WKVB (FM)

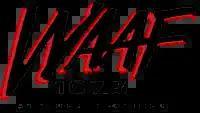
WAAF logo from 2017 to 2020, reflecting its simulcasts on the HD2 channels of WEEI-FM and WWBX

On February 18, 2020, Entercom announced that WAAF would be sold to the Educational Media Foundation for $10.75 million. Under a network affiliation agreement signed on February 14, the station would join EMF's K-Love network on February 22. Entercom would still provide two hours of programming for the station on Sunday mornings, so as to satisfy U.S. Federal Communications Commission-mandated public affairs requirements. This agreement ended WAAF's 50-year run as a rock station; Entercom's press release regarding the sale stated that "WAAF"-branded rock programming would continue to air on the second HD Radio channels of WWBX and WEEI-FM (both channels had been simulcasting WAAF), as well as on Entercom's Radio.com platform. Despite the K-Love network affiliation agreement having been officially signed four days earlier, on a Friday, Mistress Carrie and Mike Hsu were not informed of the transaction until two hours before the press release was issued, in between both of their respective airshifts.